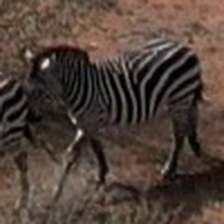
Pose orientation: left